The Annunciation (film)

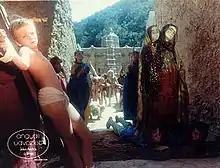
A Crucifixion in Byzantium

The Annunciation is a Hungarian film directed by András Jeles in 1984, based on "The Tragedy of Man" (1861) by Imre Madách.